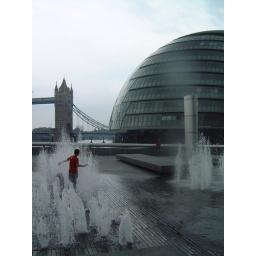
Kids playing in the water jets near the London Assembly building